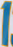
Number: 1